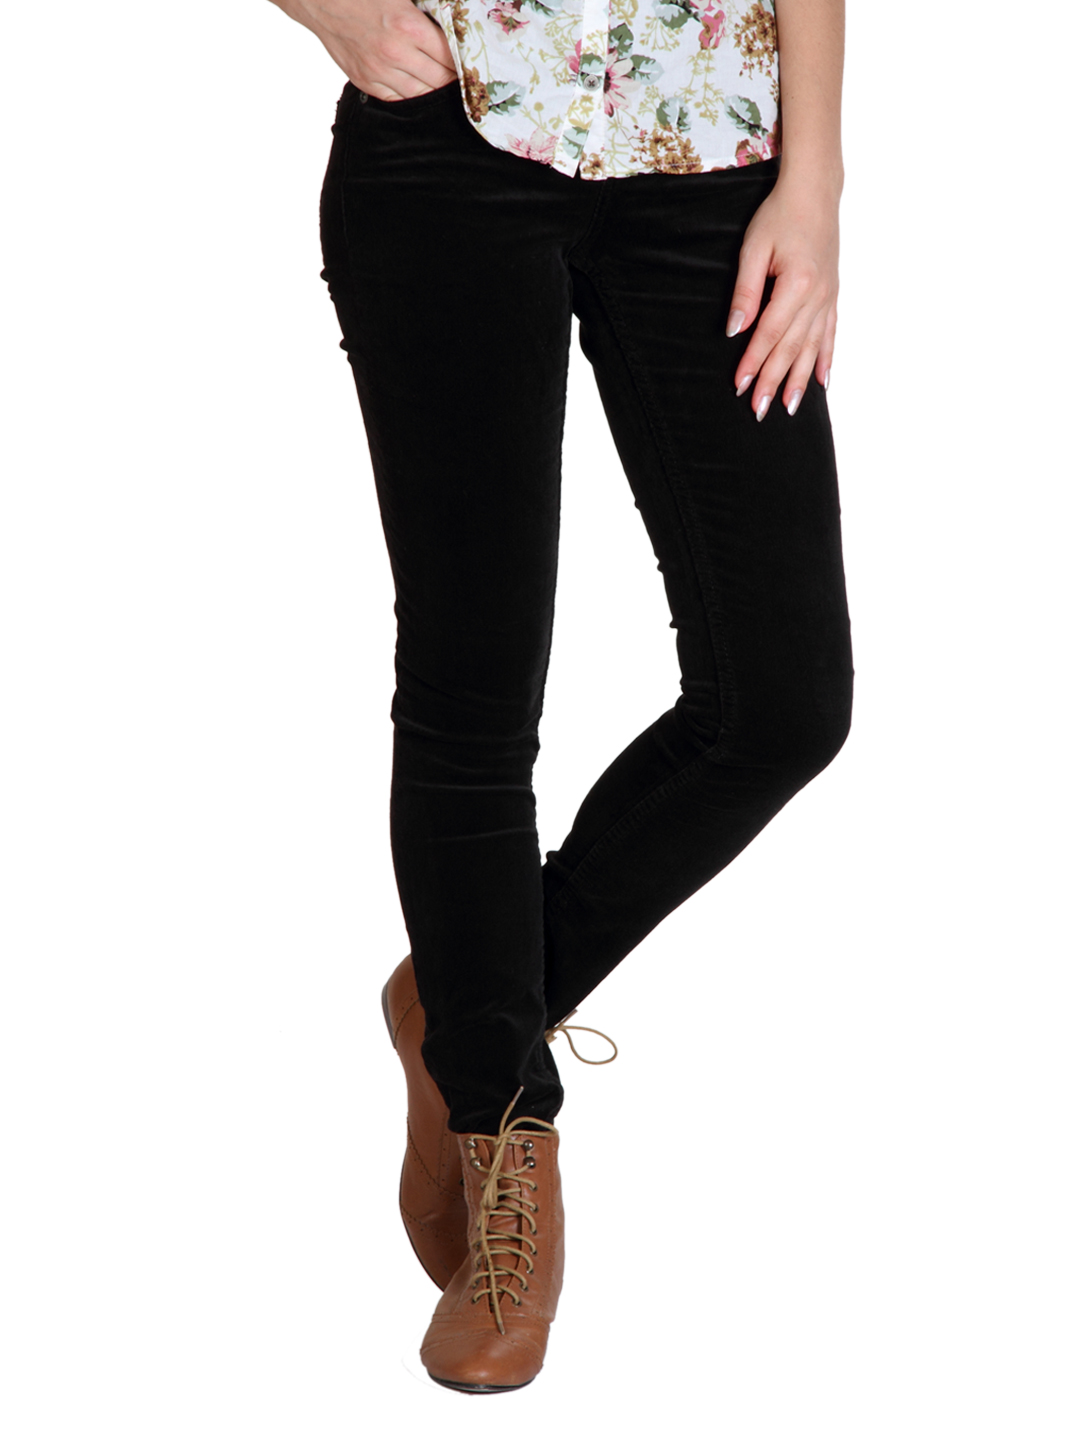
French Connection Women Black Trousers
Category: Apparel / Bottomwear / Trousers
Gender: Women
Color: Black
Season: Winter 2011
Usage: Casual